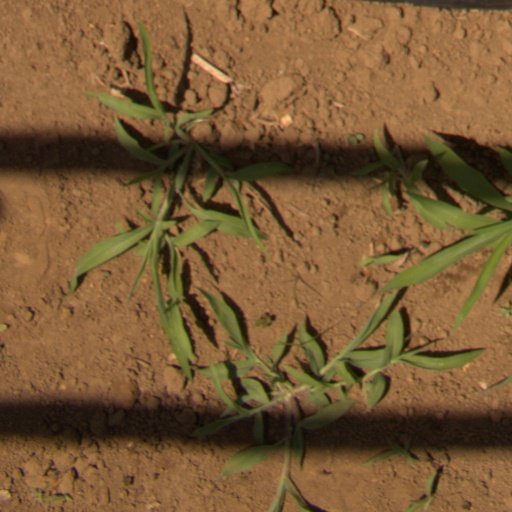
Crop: Jerusalem artichoke